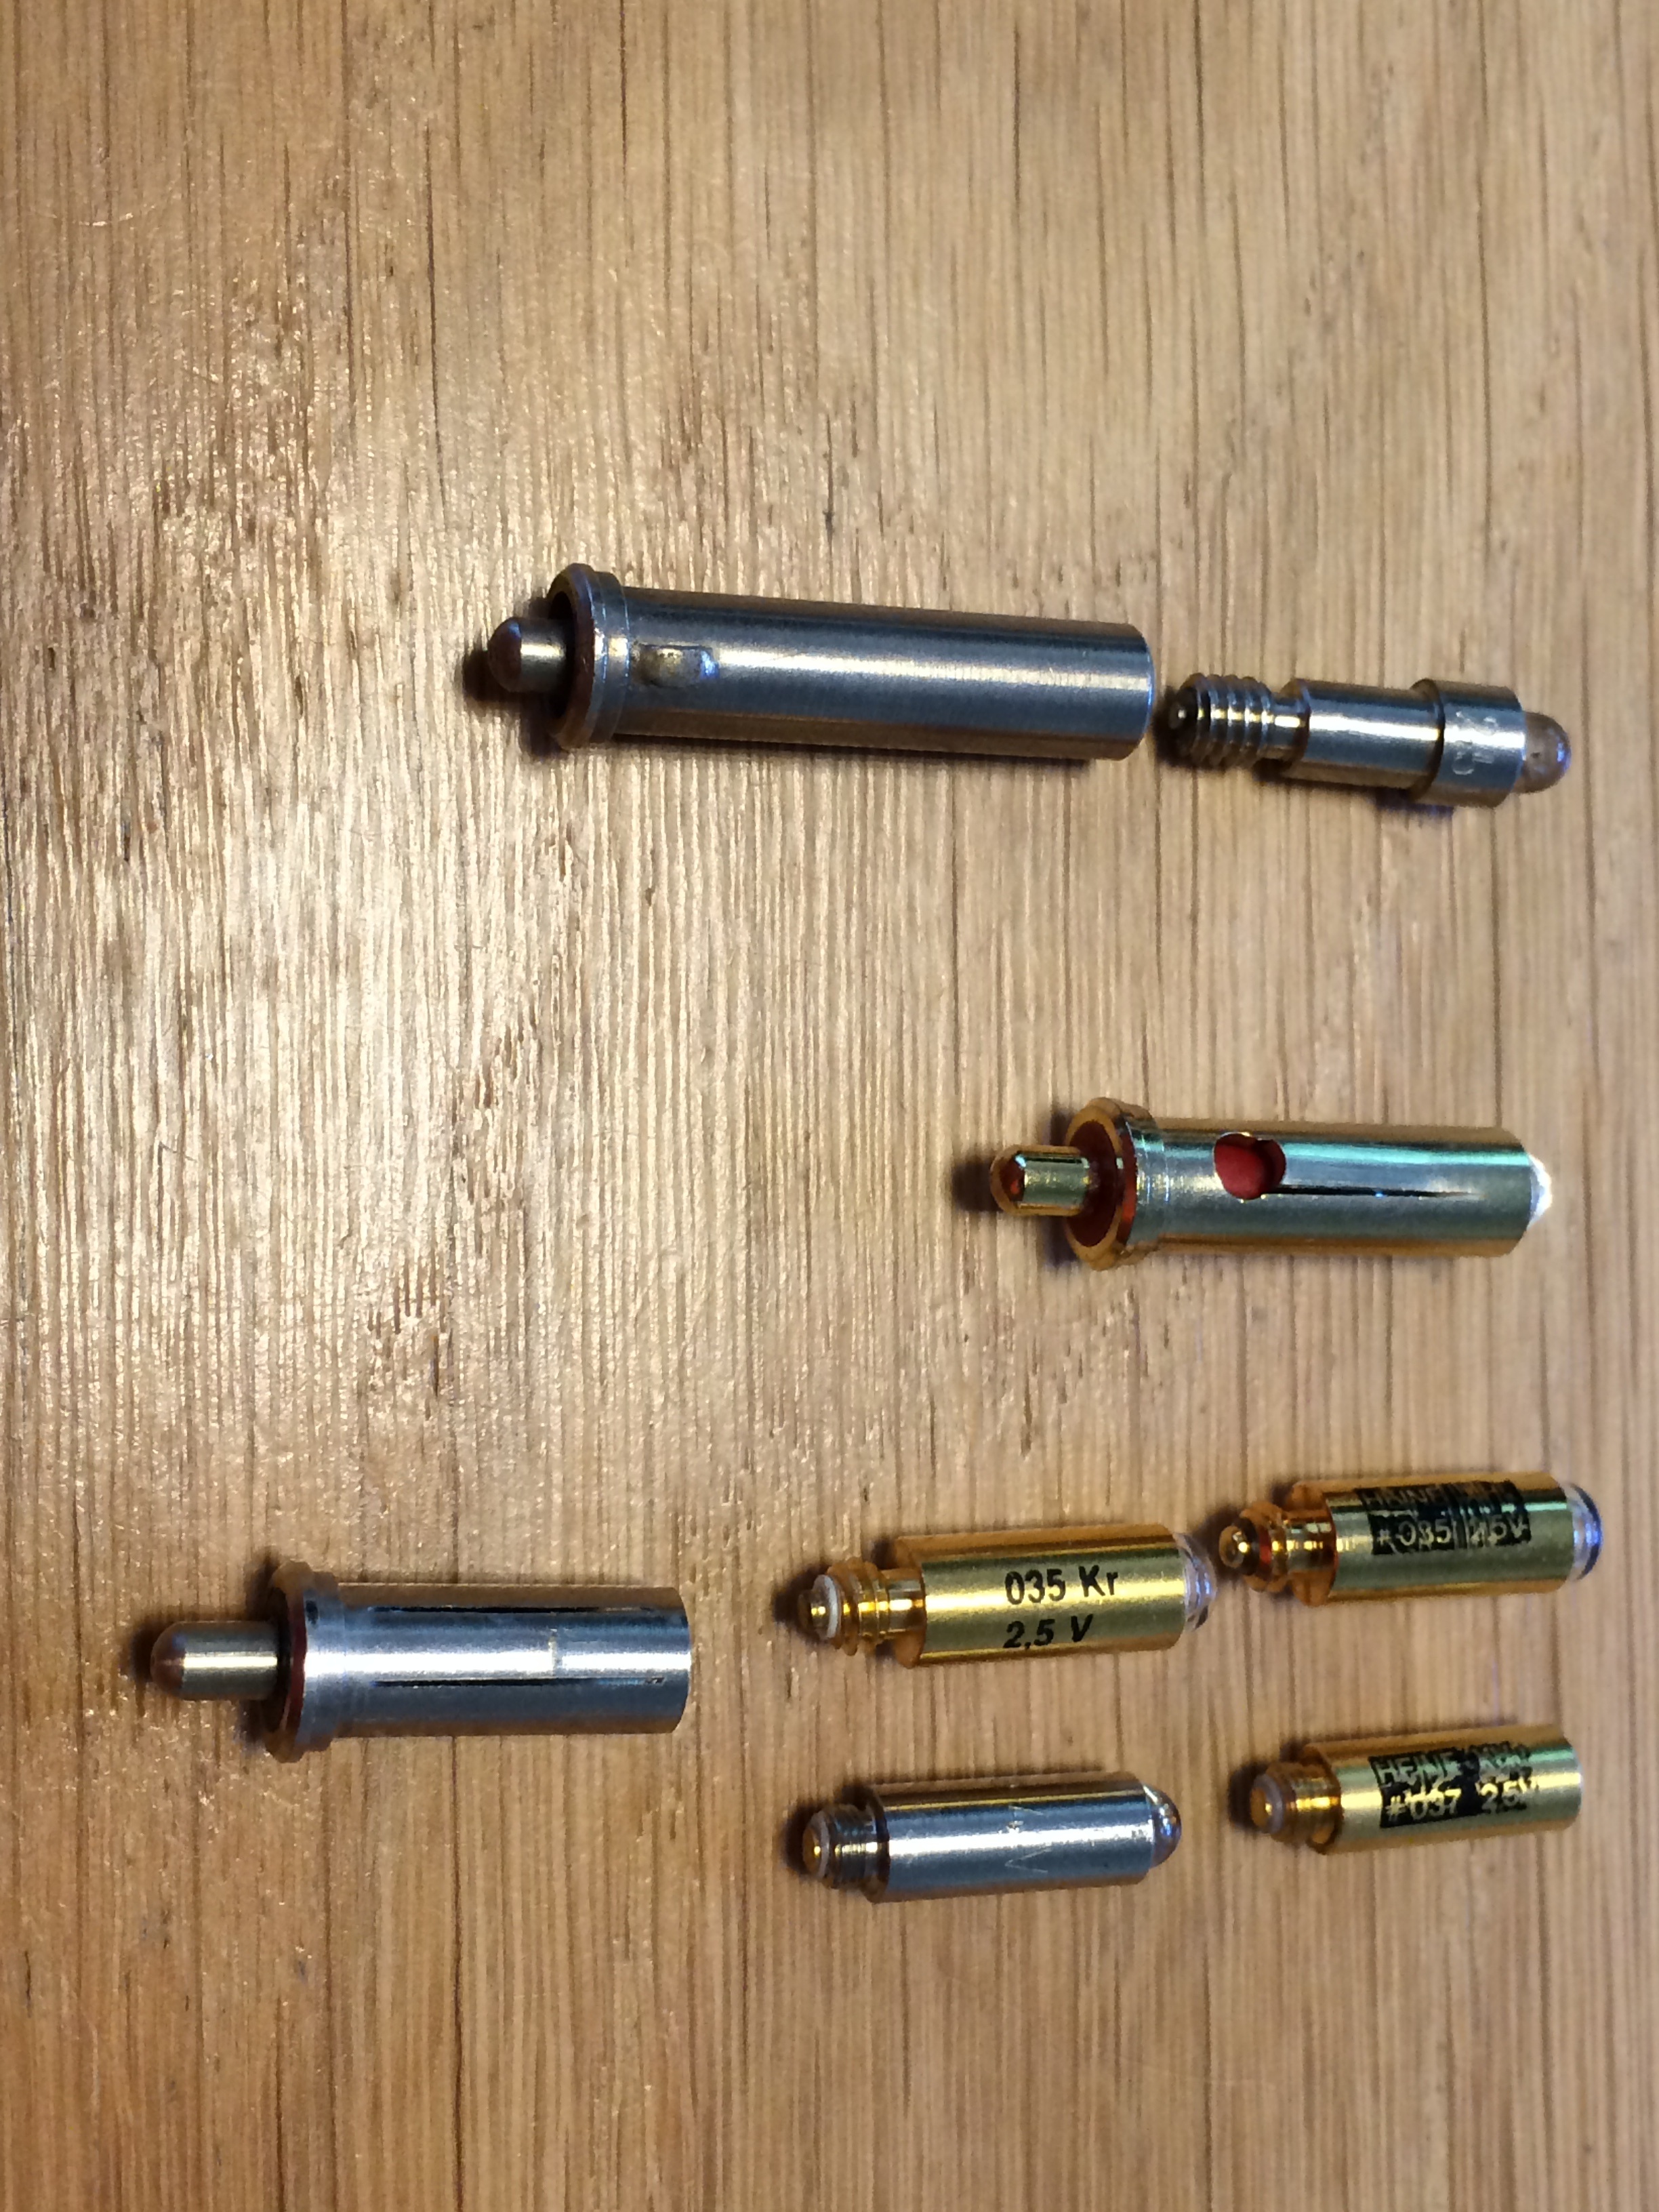
pen, lights, ball pen, medical instruments parts, overview otoscooplampjes